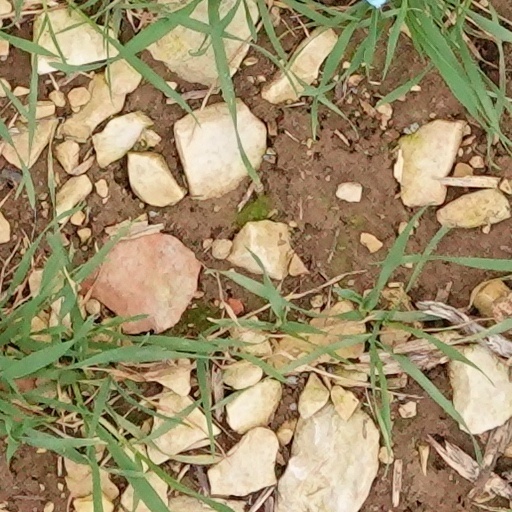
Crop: wheat